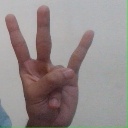
अक्षर: क्ष